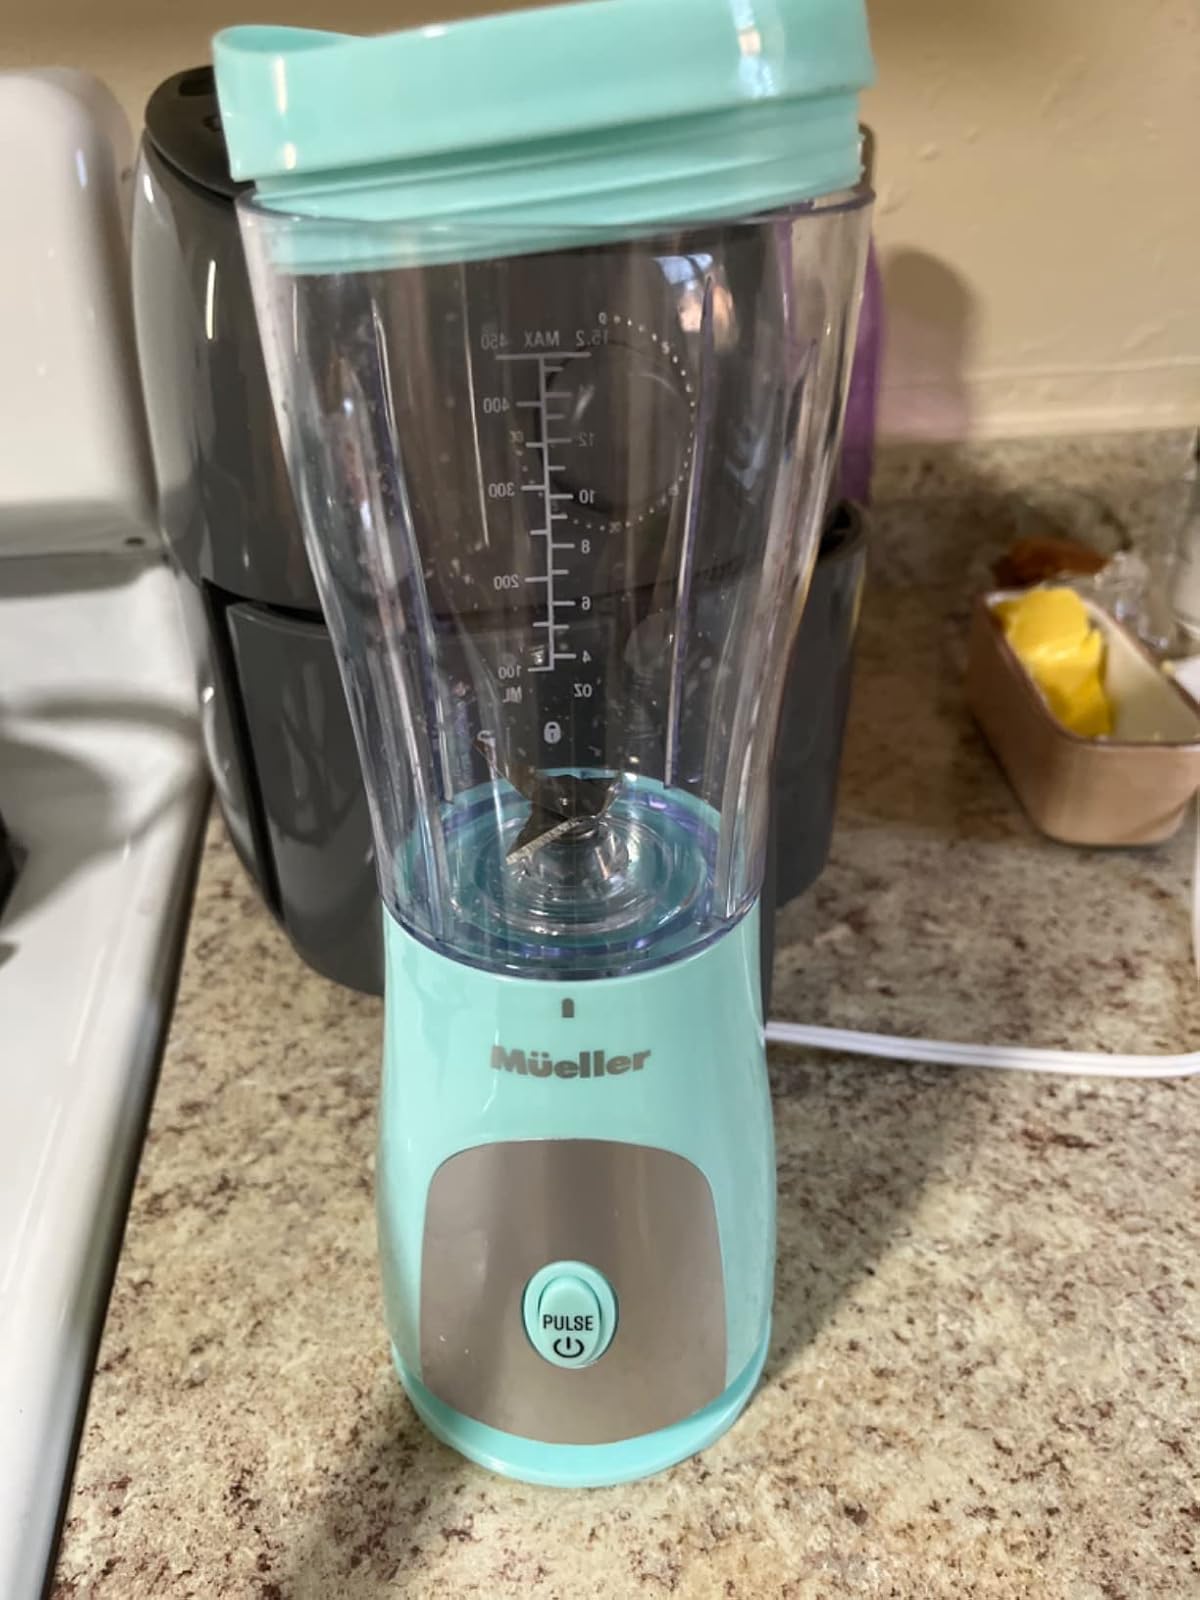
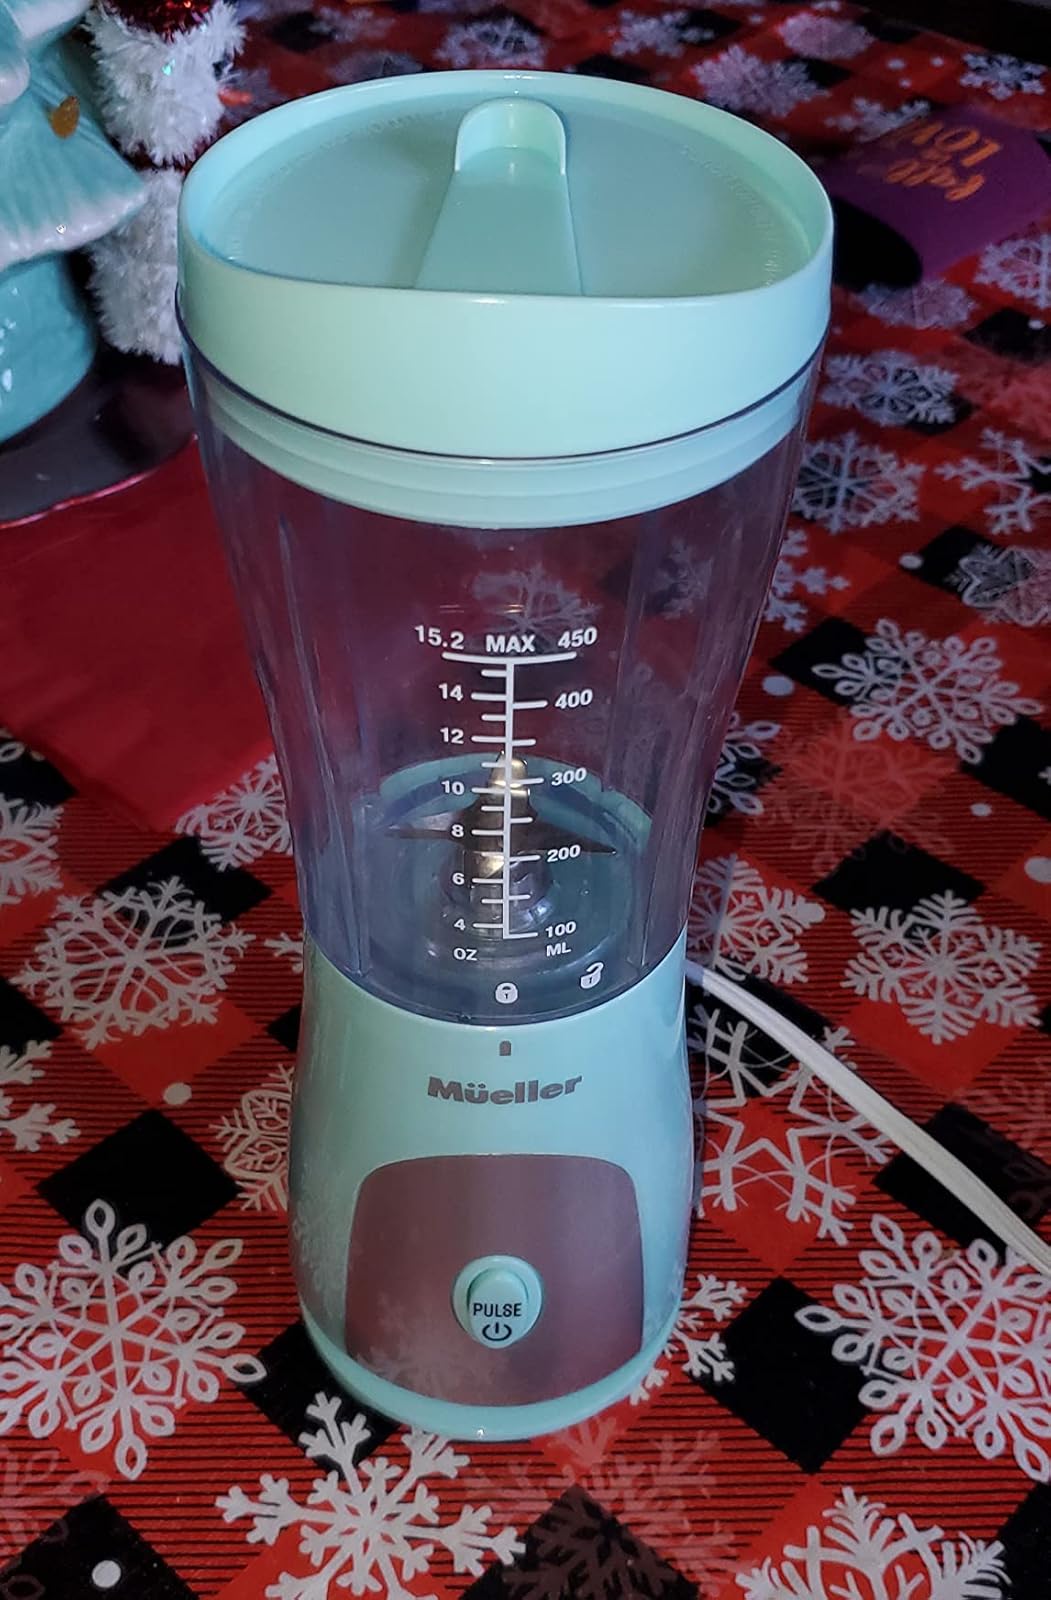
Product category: items_blender
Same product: yes